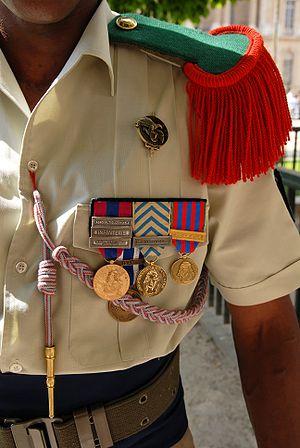
Fourragère bleue rayée de rouge (Croix de guerre Théâtre des Opérations Extérieures) d'un soldat du 2e REI (Régiment Étranger d'Infanterie).
La fourragère française est une décoration portée en uniforme par les membres d'une unité militaire décernée par la France à l'occasion de faits de guerre.
La fourragère est une décoration récompensant une unité militaire, comme un régiment, navire, etc., ou civile, comme certains corps de sapeurs-pompiers français, pour faits de guerre ou de bravoure exemplaires. Elle est portée par ses membres en uniforme exclusivement durant leur temps de service en son sein, le caractère collectif de son attribution fait qu’elle est rarement portée à titre individuel.